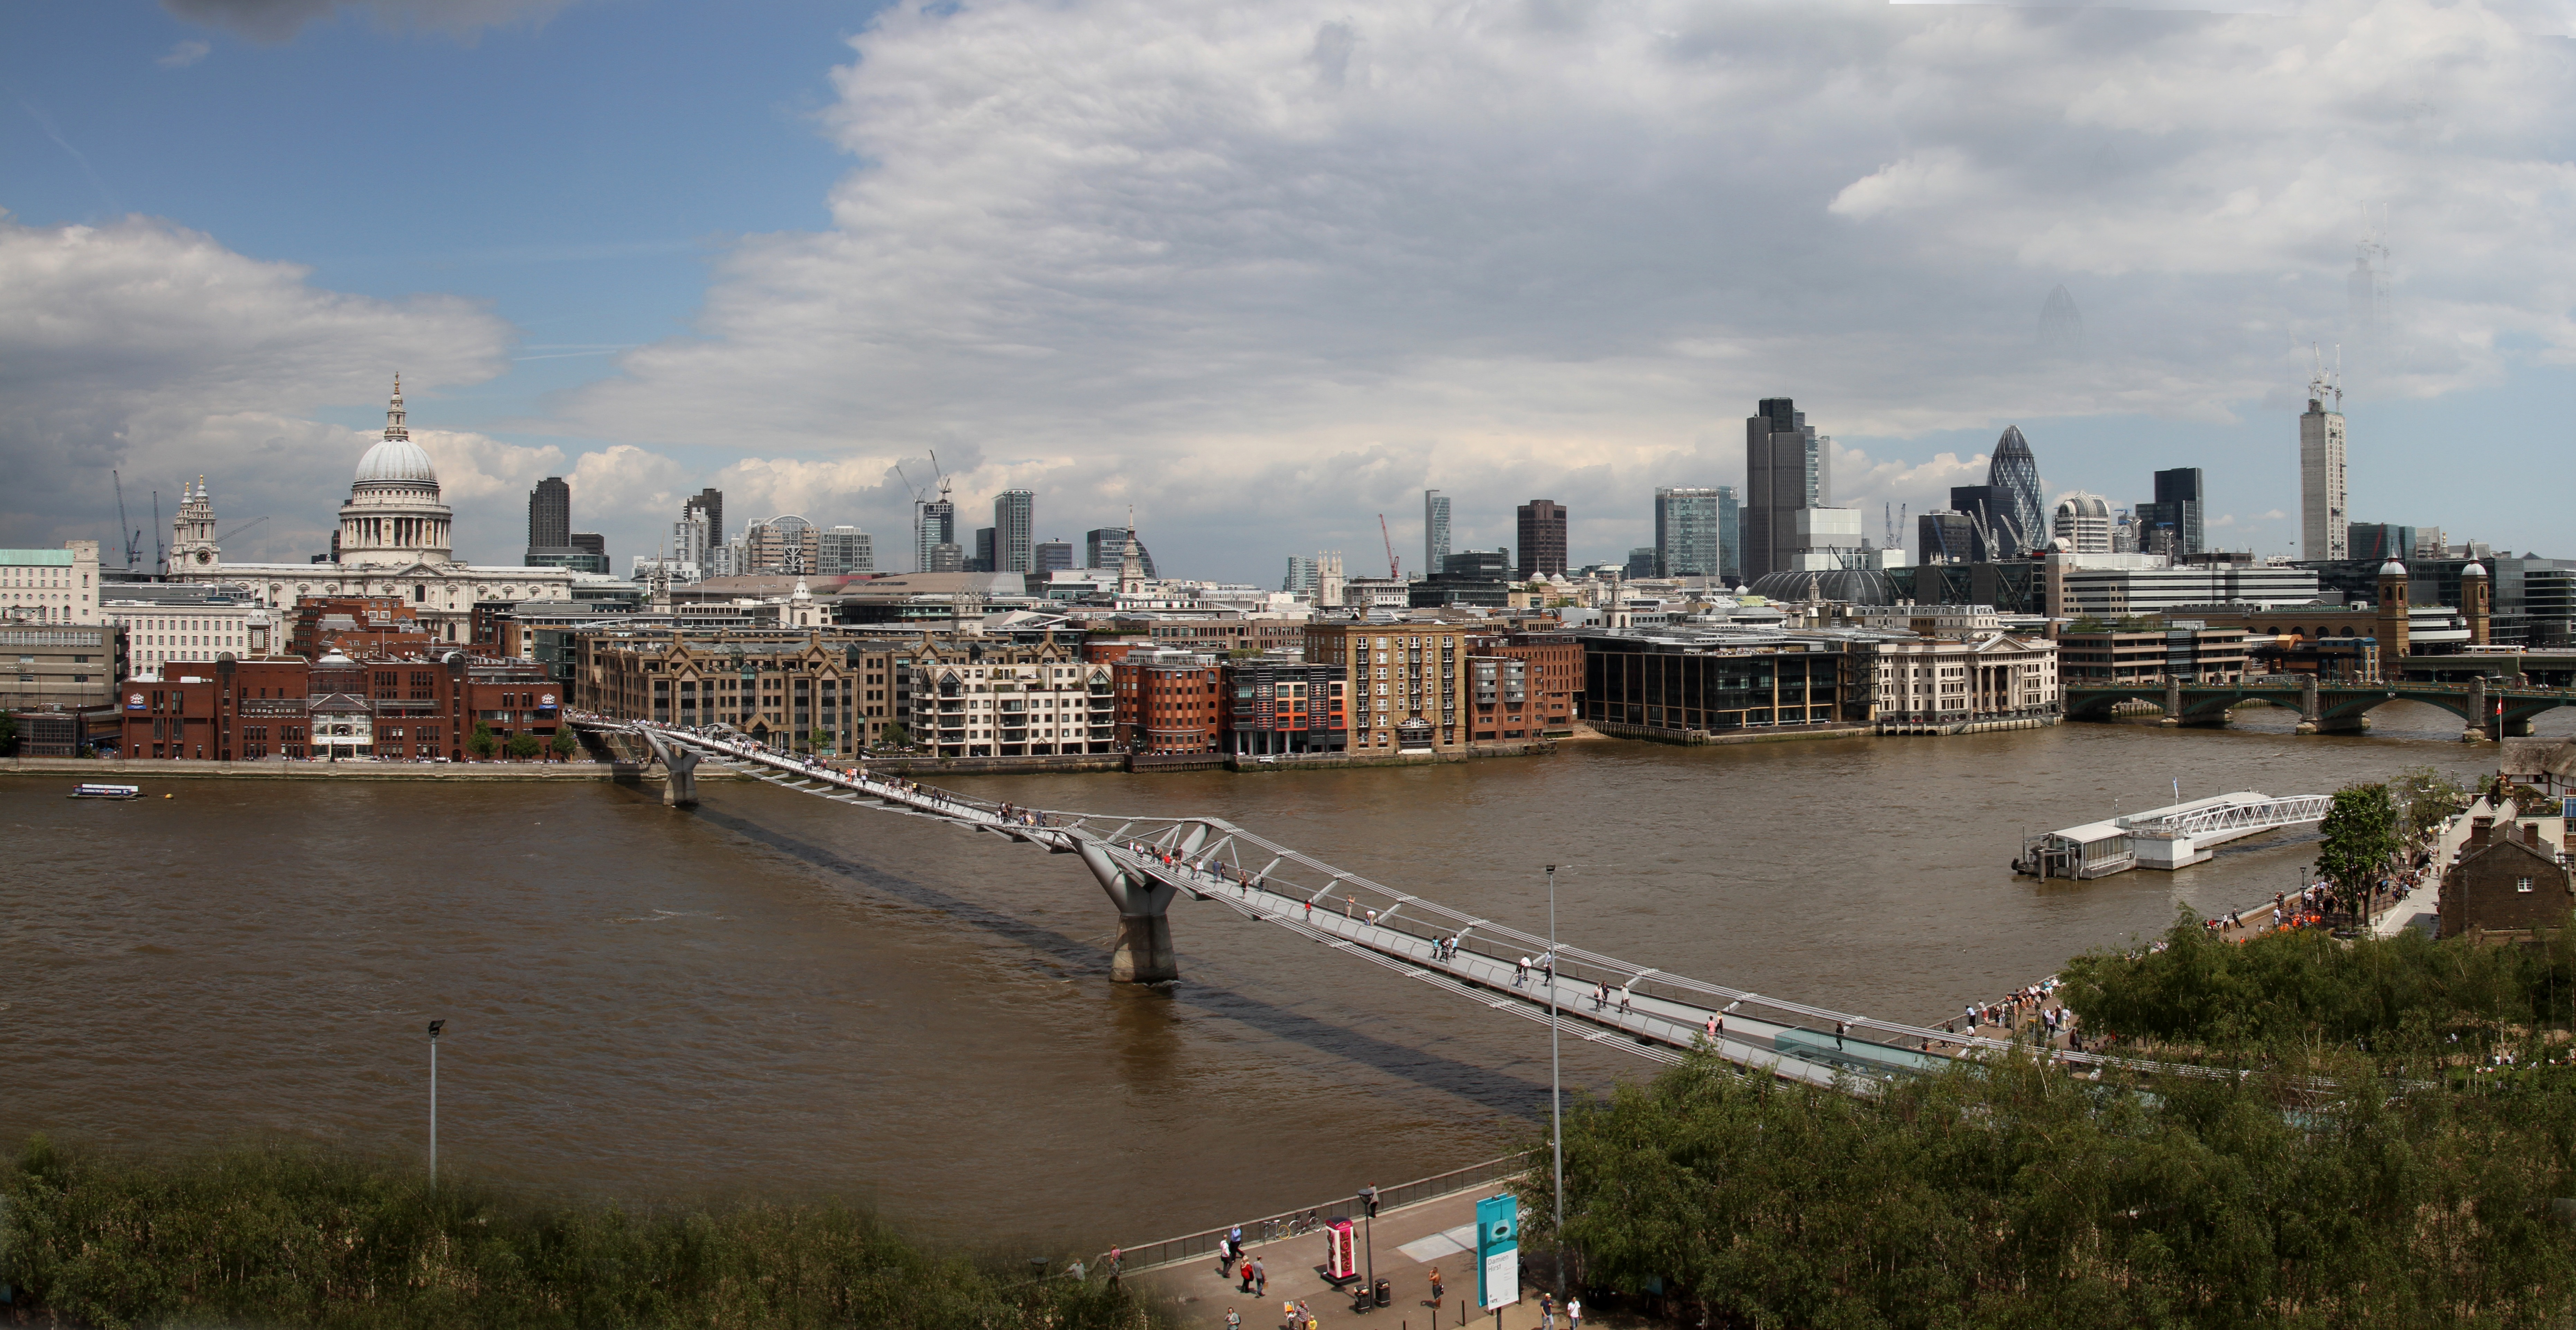
sea, coast, architecture, bridge, skyline, town, city, skyscraper, river, canal, cityscape, panorama, downtown, vehicle, bay, landmark, harbor, tourism, waterway, london bridge, england, london, thames, aerial photography, urban area, geographical feature, human settlement